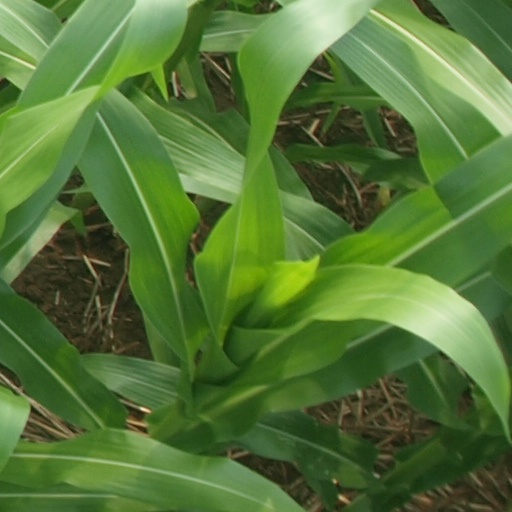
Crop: maize; corn